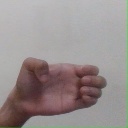
अक्षर: ख